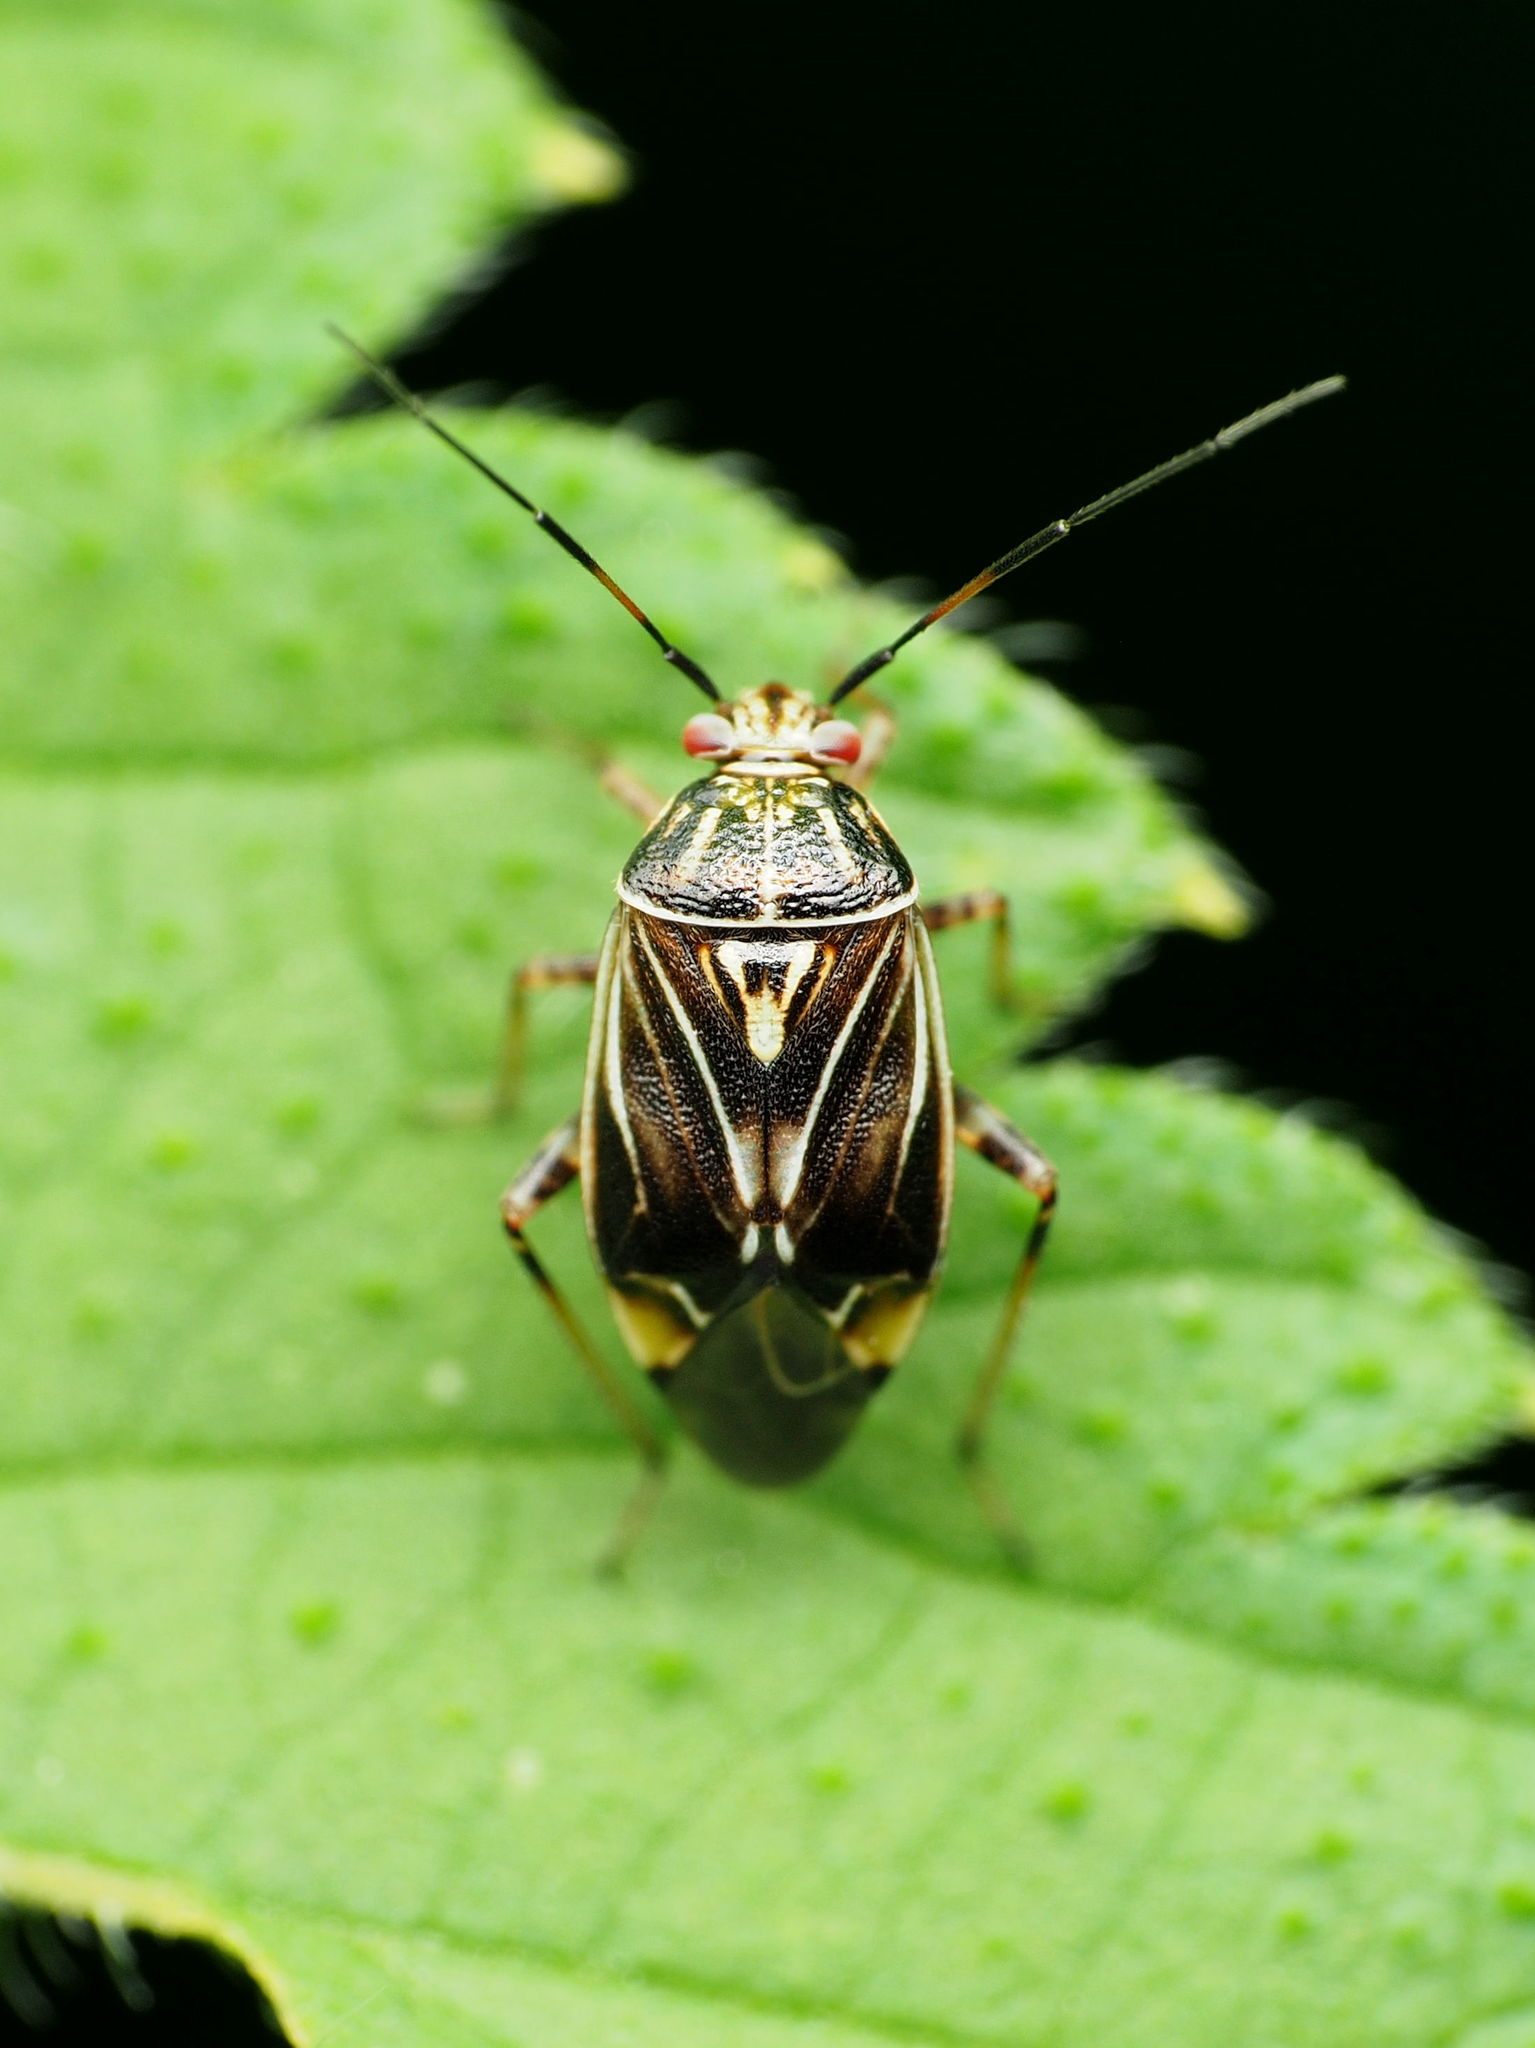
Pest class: lygus_bug